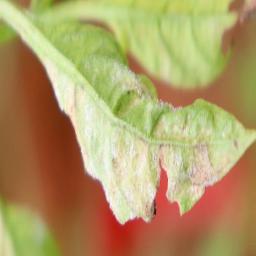
Label: powdery mildew